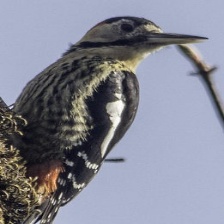
Species: DARJEELING WOODPECKER
Scientific name: DENDROCOPOS DARJELLENSIS